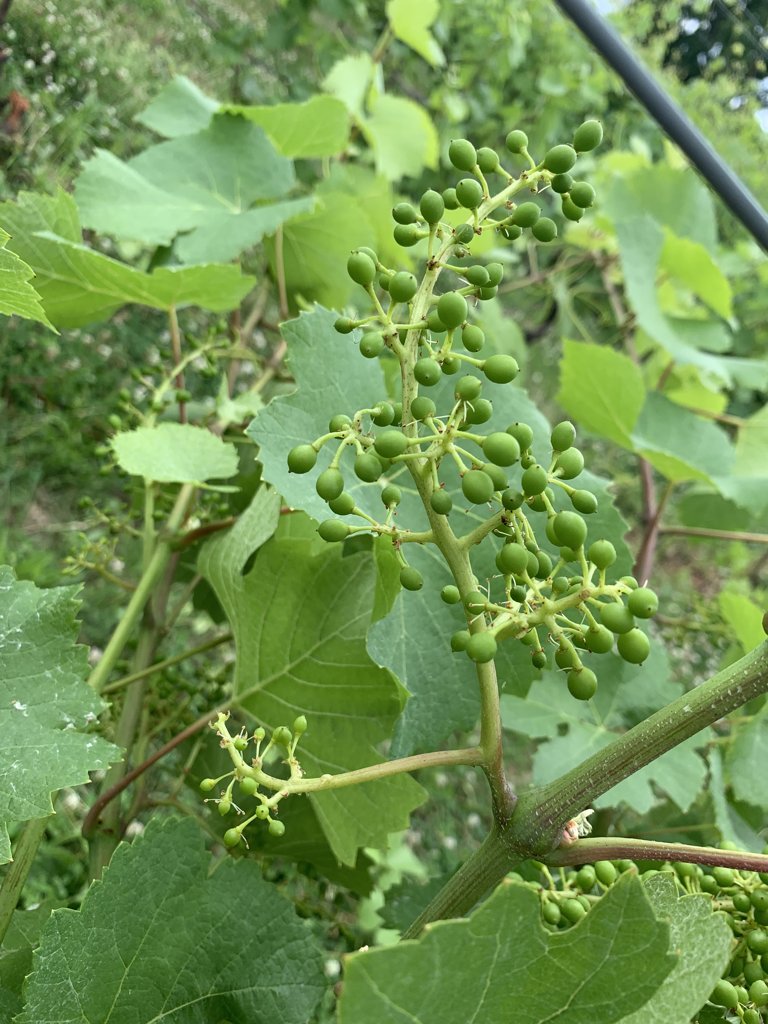
Berries visible: 178
Grape clusters: 4